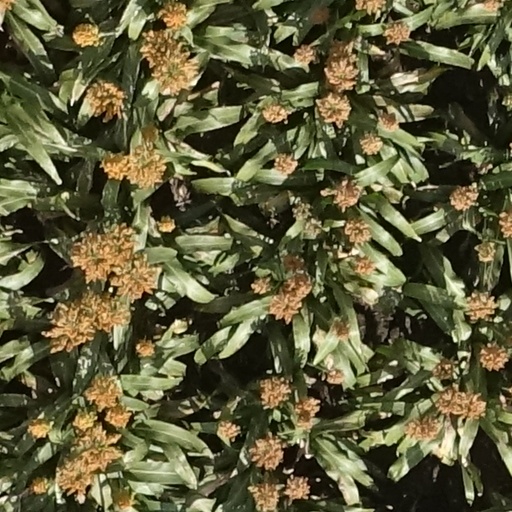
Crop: sorghum